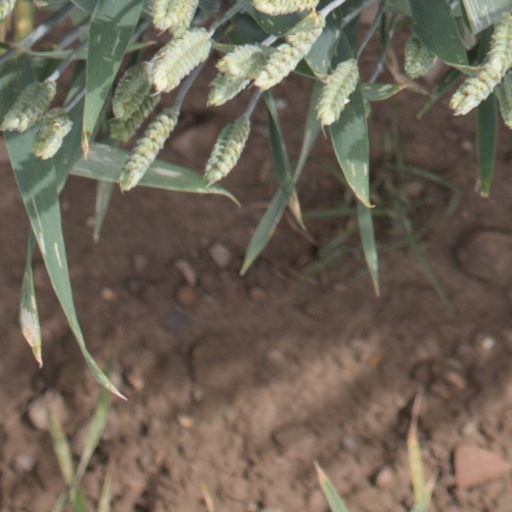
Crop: wheat